Ole Miss Rebels baseball

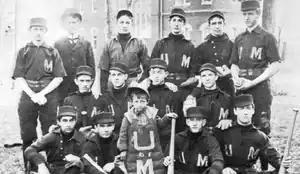
The 1893 Ole Miss baseball team.

The first Ole Miss baseball game on record is a 6–3 loss to Mississippi A&M (now known as Mississippi State University) in Starkville, Mississippi, during 1893.